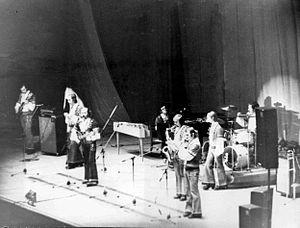
Le rock biélorusse désigne le rock interprété par des groupes et artistes biélorusses et, par extension, russes. Le rock se développe en Biélorussie depuis années 1980. Мроя est l'un des premiers groupes avec ULIS. Dans les années 1990 sont apparus des groupes comme KRIWI, NRM, et Parason. Puis Neuro Dubel dans les années 2000.